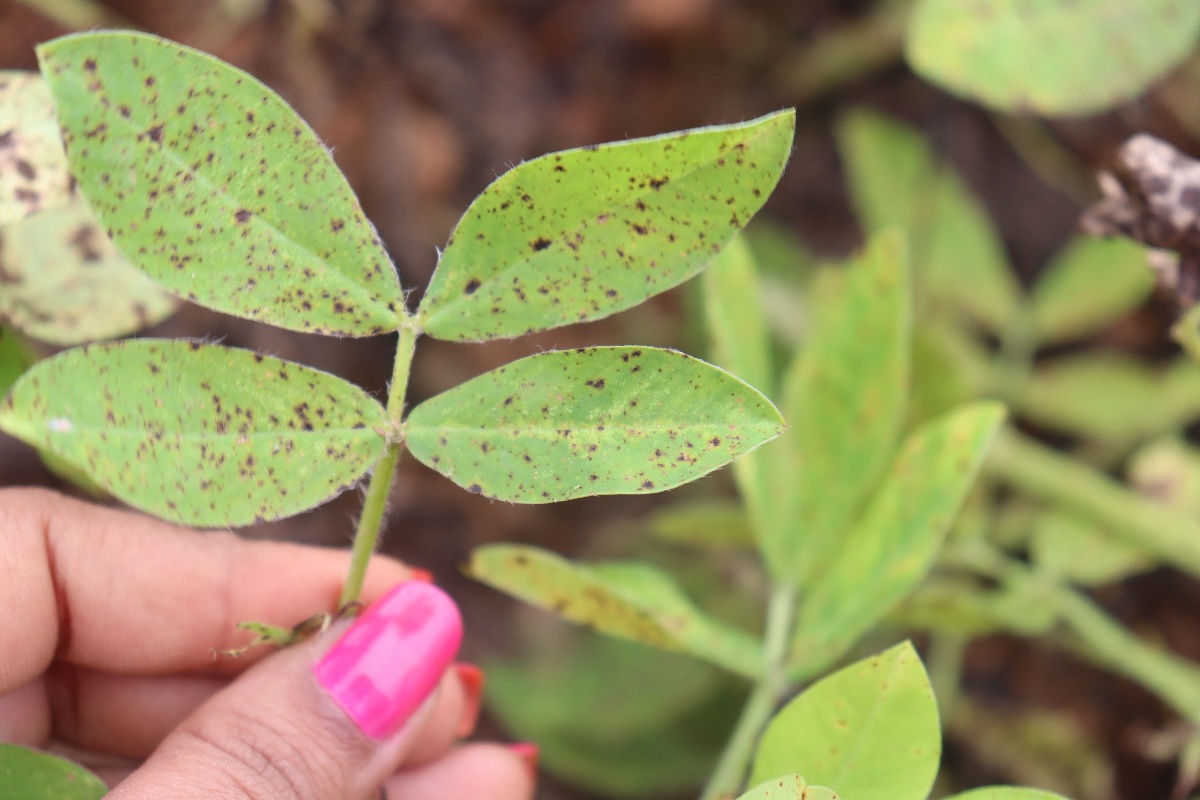
Label: late leaf spot